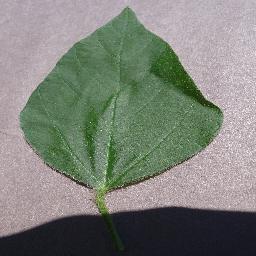
Label: Soybean___healthy